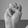
ASL letter: M